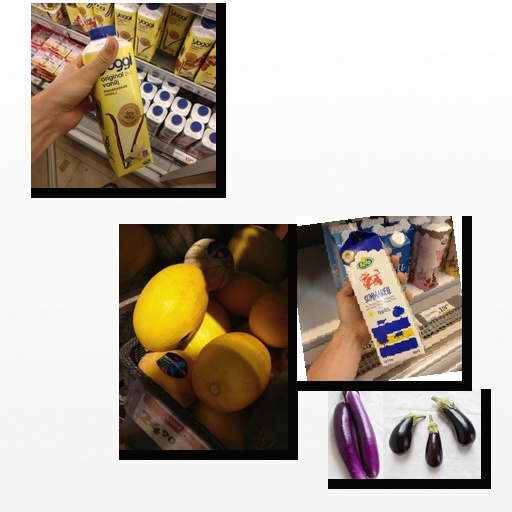
Food items: vanilla_yoghurt, melon, eggplant, sour_milk